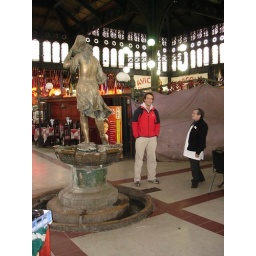
A fish market made in Birmingham!